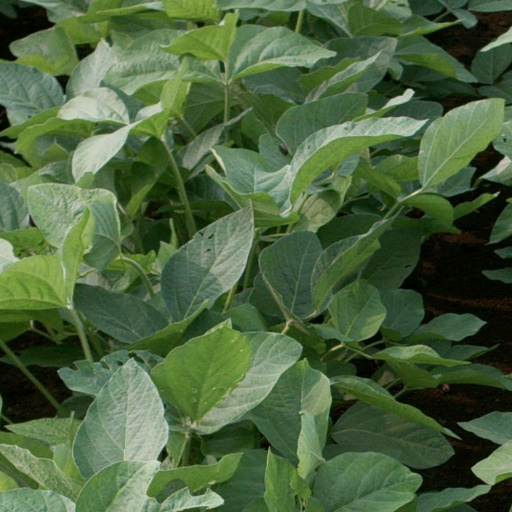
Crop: soybean